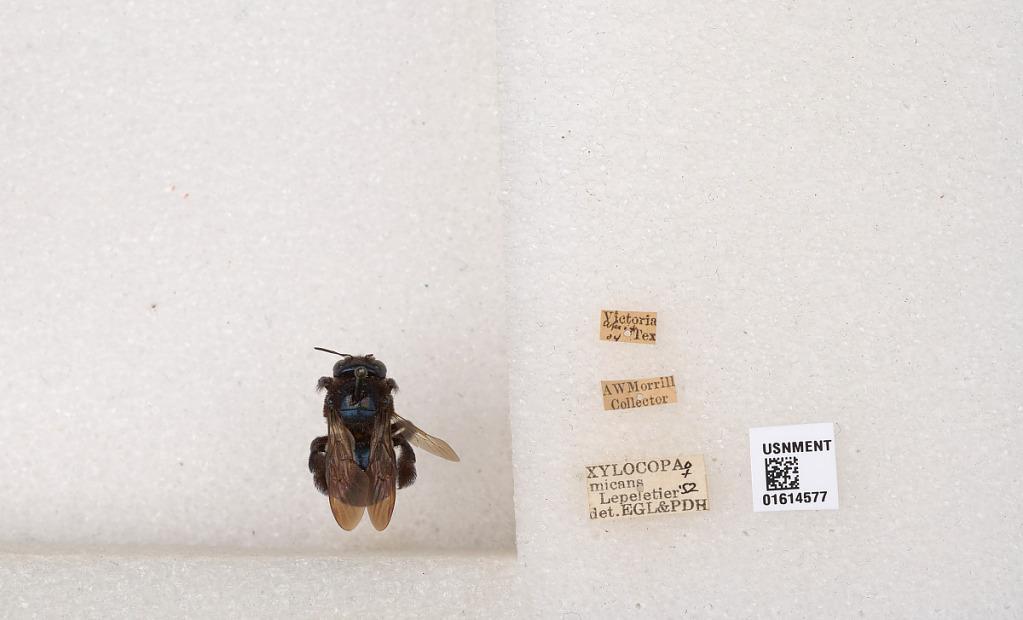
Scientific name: Xylocopa (Schonnherria) micans Lepeletier
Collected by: A. Morrill
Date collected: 1904-4-14
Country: United States
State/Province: Texas
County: Victoria
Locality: Victoria
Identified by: EGL